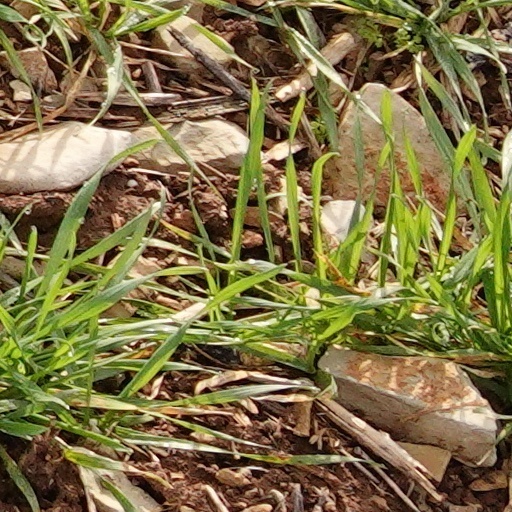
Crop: wheat